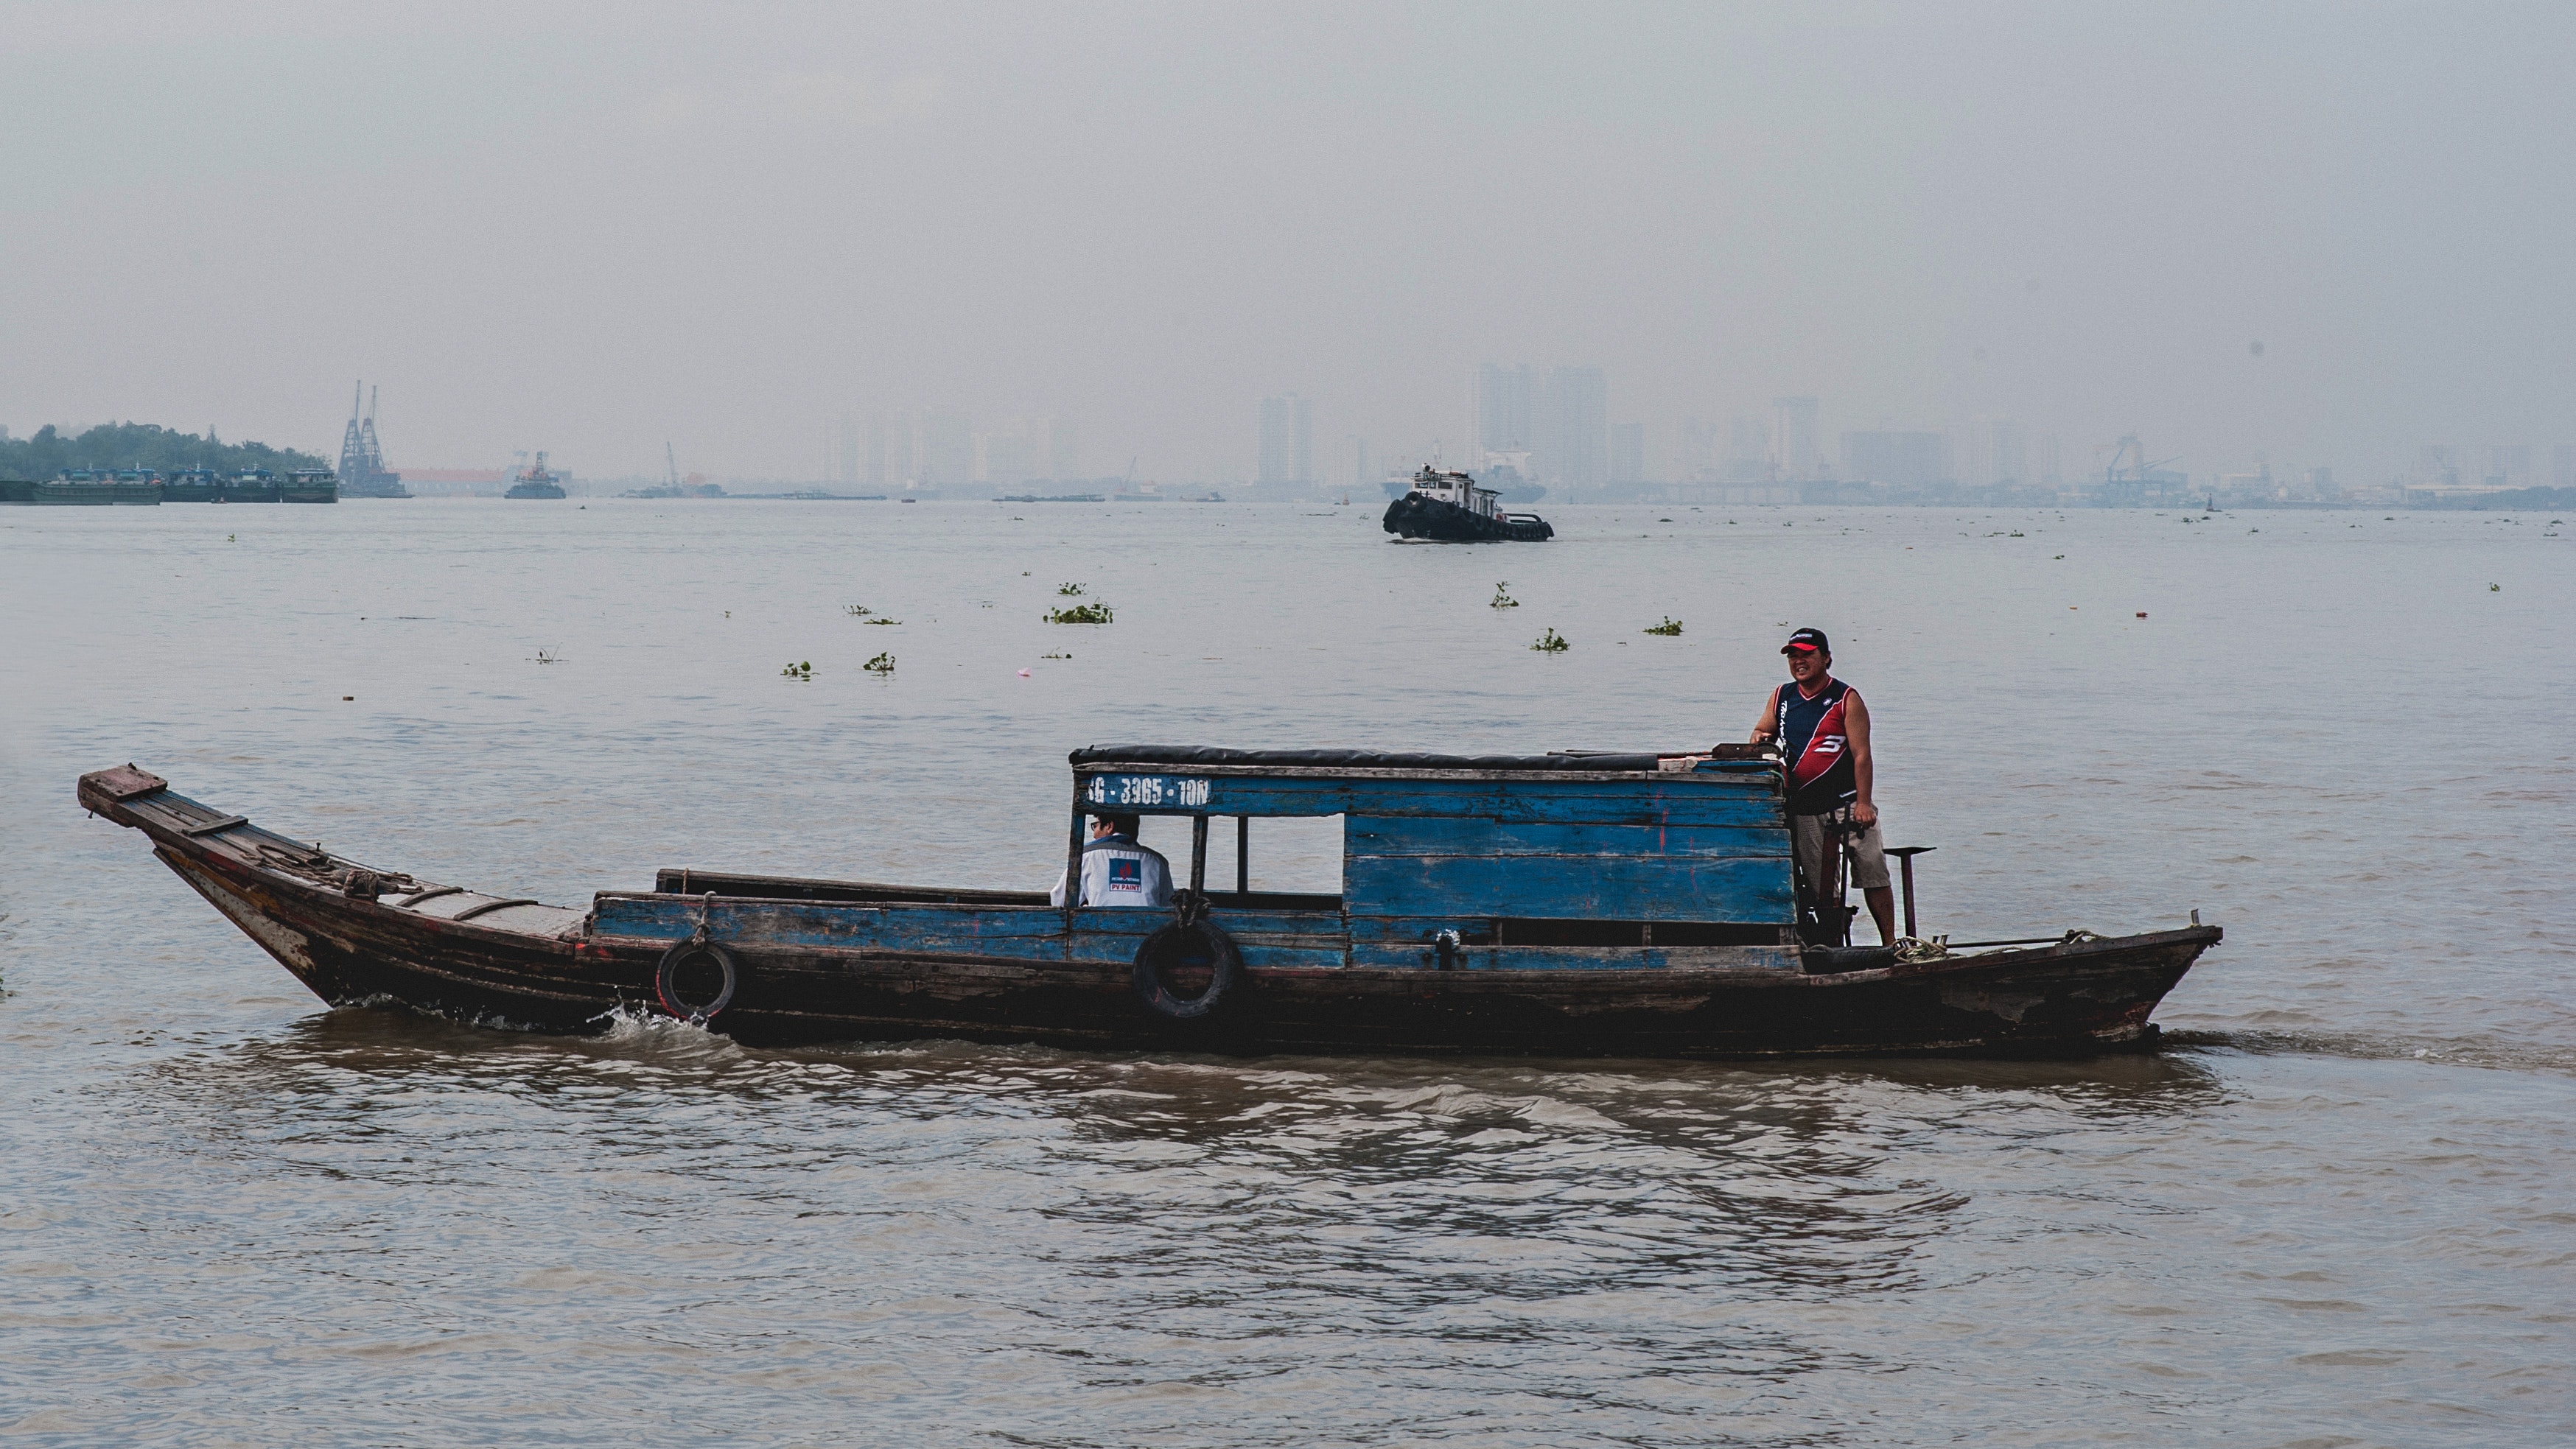
water transportation, vehicle, boat, mode of transport, transport, river, water, waterway, watercraft, motor ship, ferry, freight transport